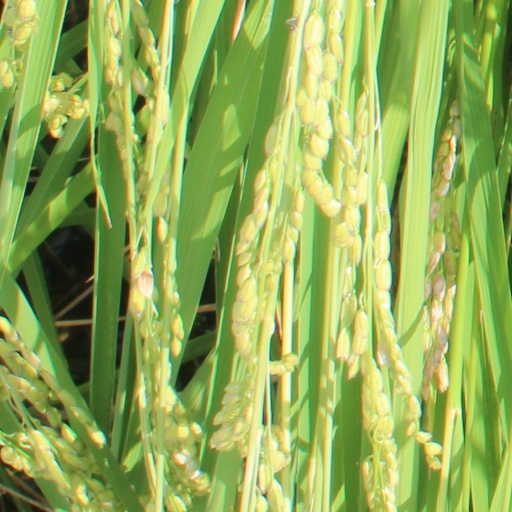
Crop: rice